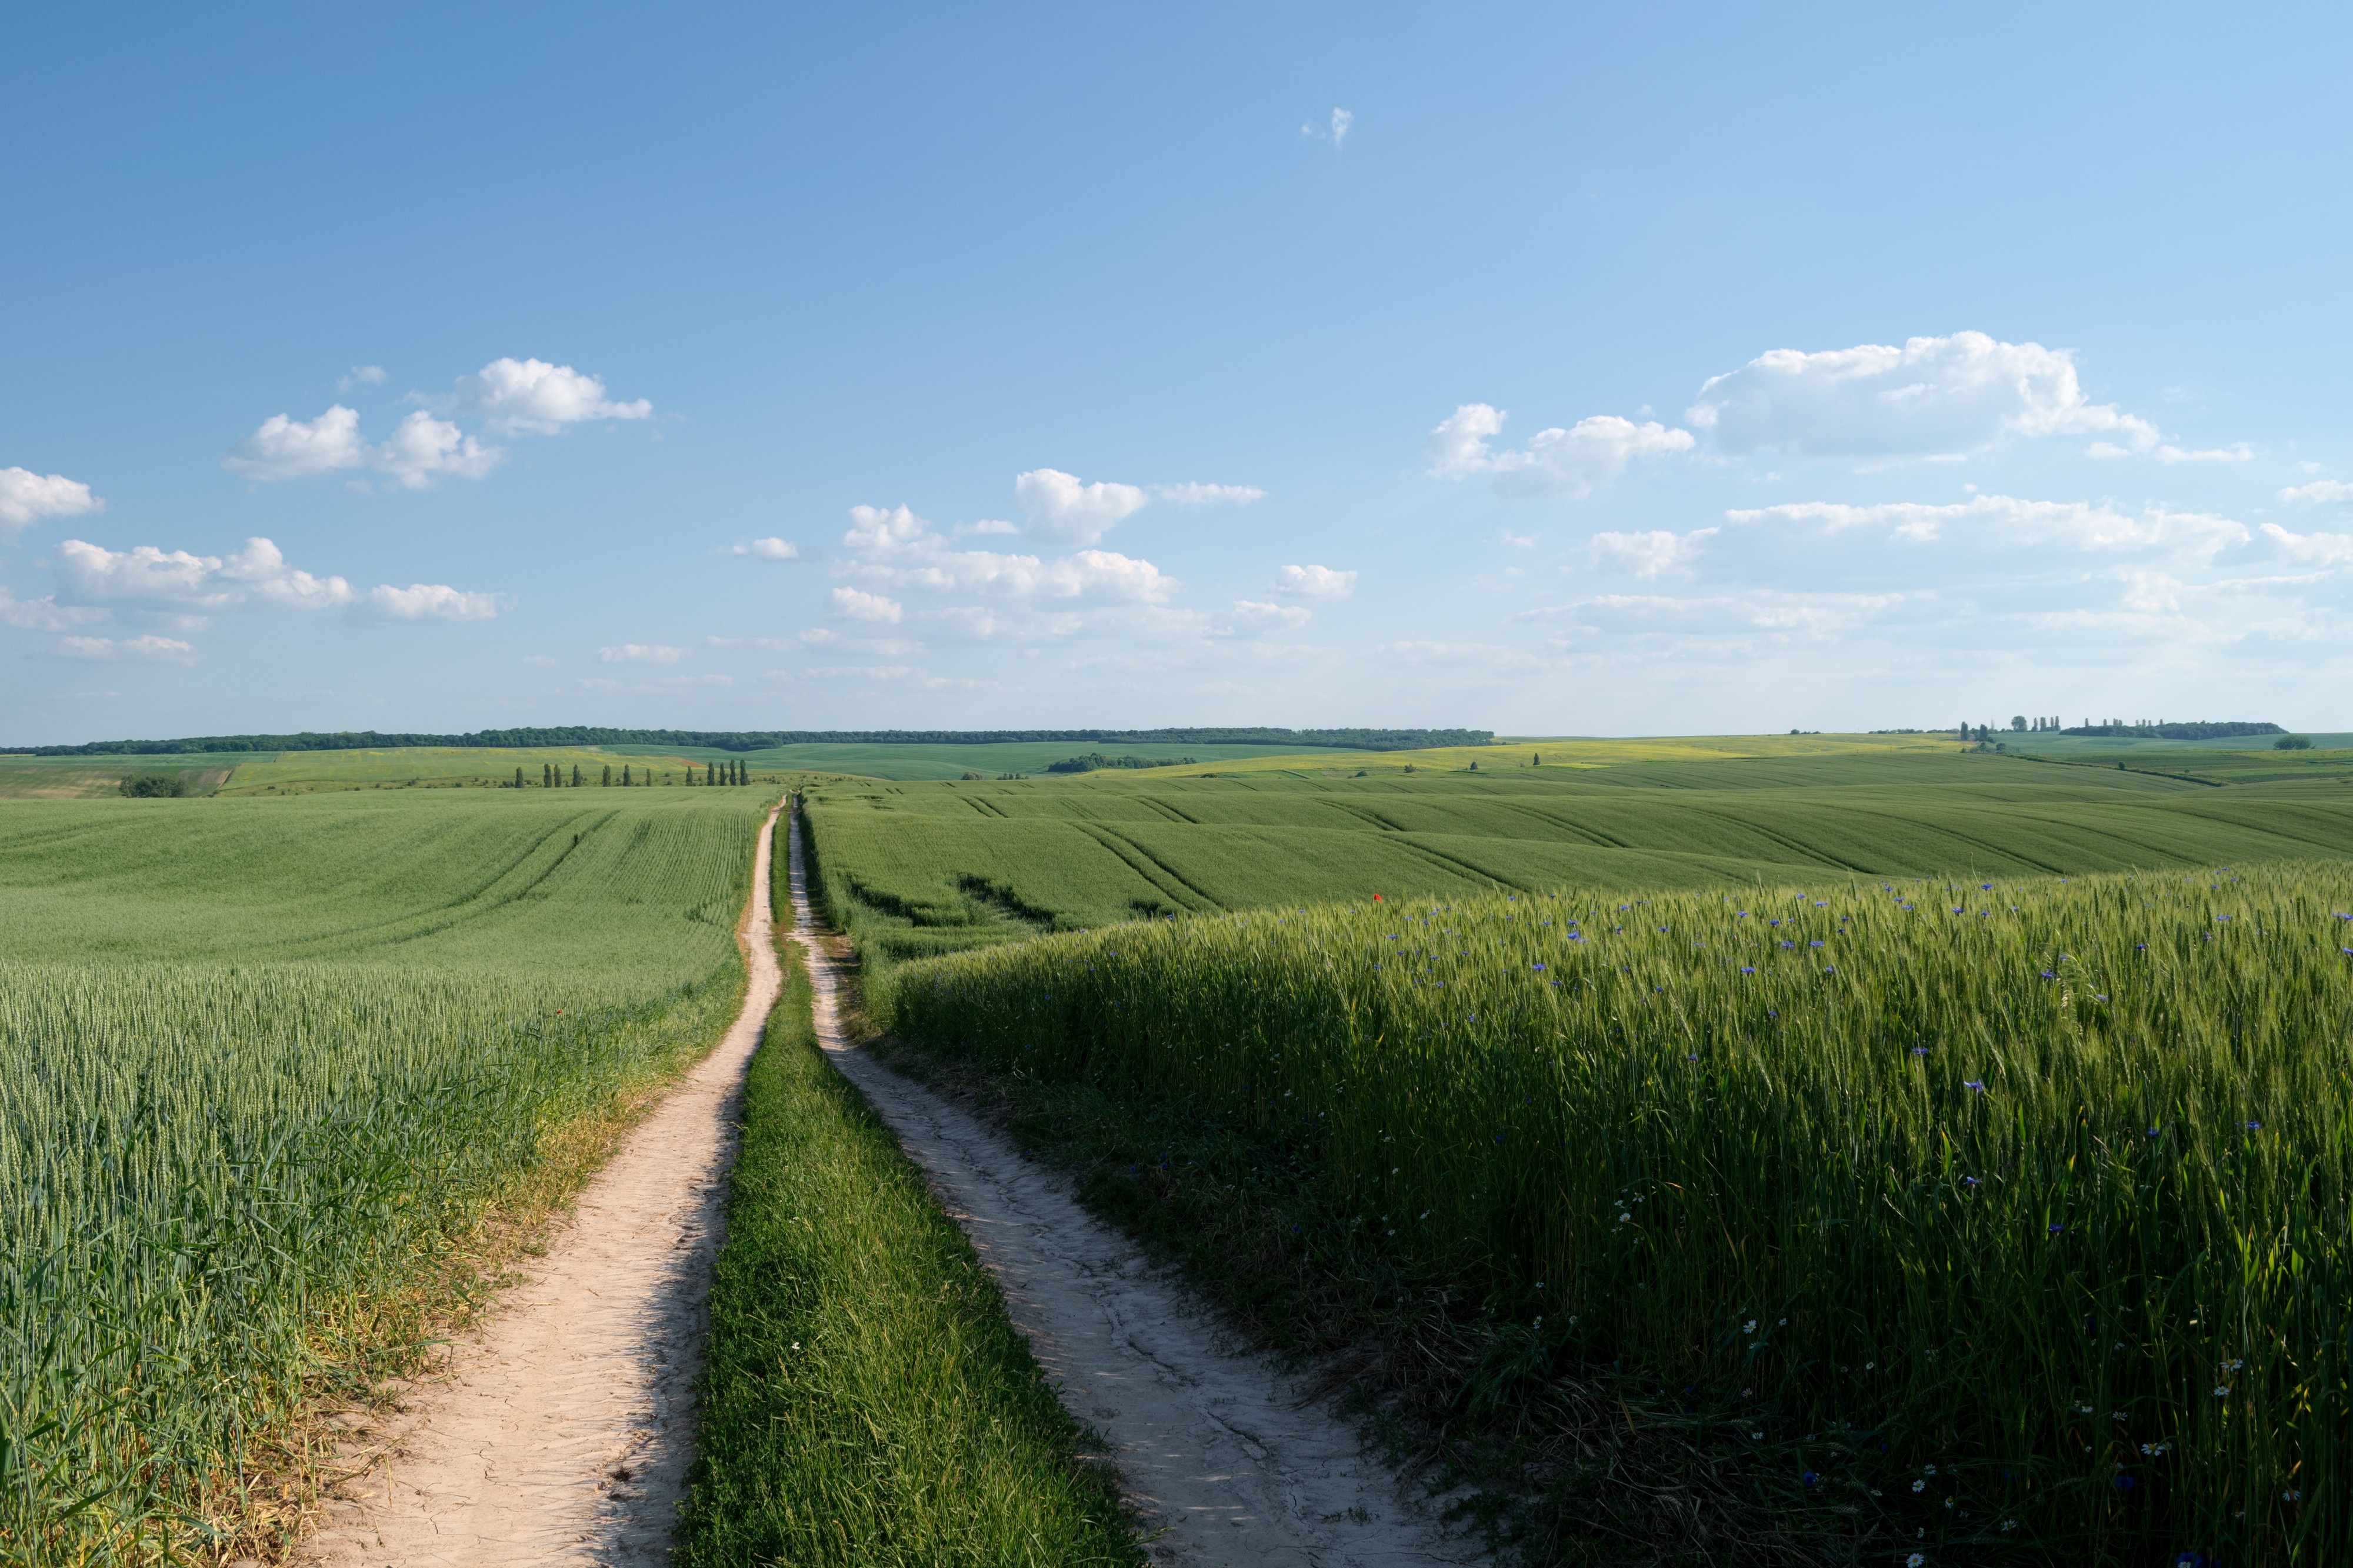
landscape, nature, grass, horizon, marsh, sky, road, field, farm, meadow, wheat, prairie, hill, crop, pasture, soil, agriculture, plain, polder, grassland, crops, habitat, ecosystem, steppe, the way, rural area, paddy field, natural environment, grass family